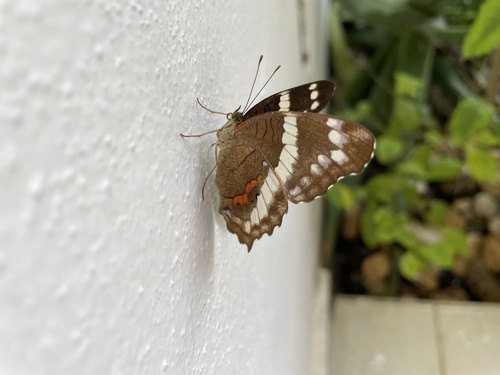
Scientific name: Anartia fatima
Common name: Banded peacock
Family: Nymphalidae
Order: Lepidoptera
Pollinator type: Primary pollinator
Habitat: Open areas and gardens
Geographic range: South America
Conservation status: Least Concern